Question: What color is the laptop?
Tambaya: Menene launin kwamfutar tafi-da-gidankan?
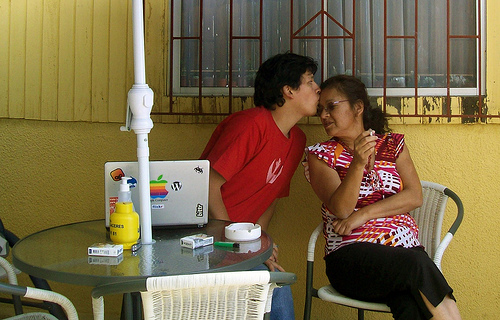
Answer: Gray.
Amsa: Ruwan toka.